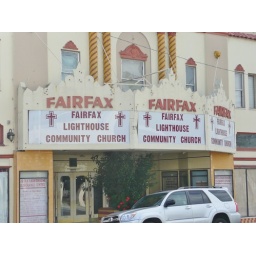
The plant is growing in the base of the old ticket booth.